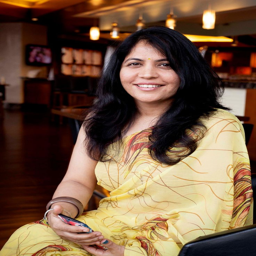
lighting an important aspect of photography